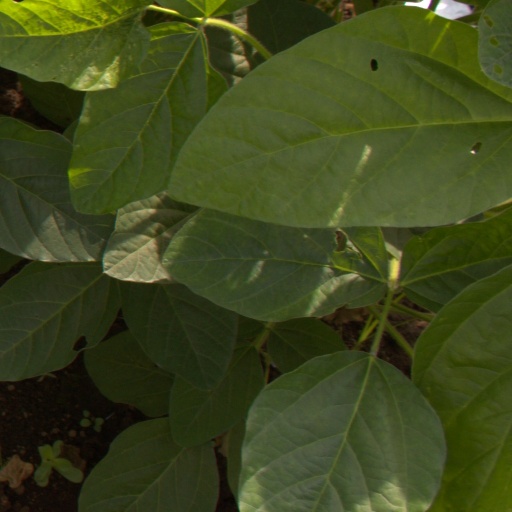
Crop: soybean